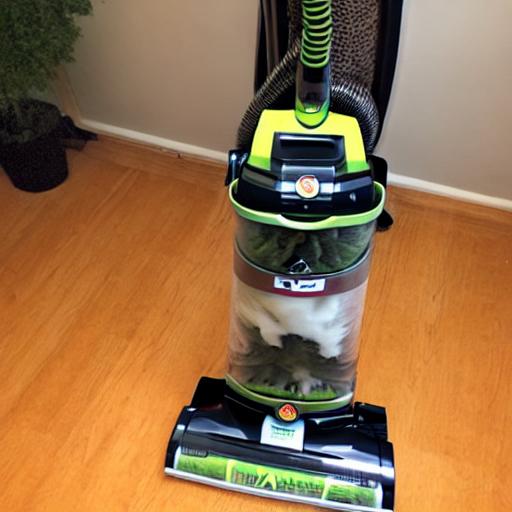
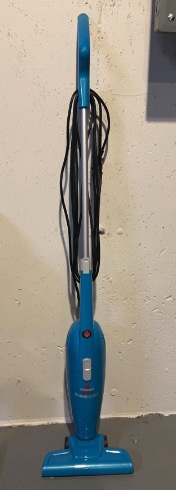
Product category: items_vacuum
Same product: no